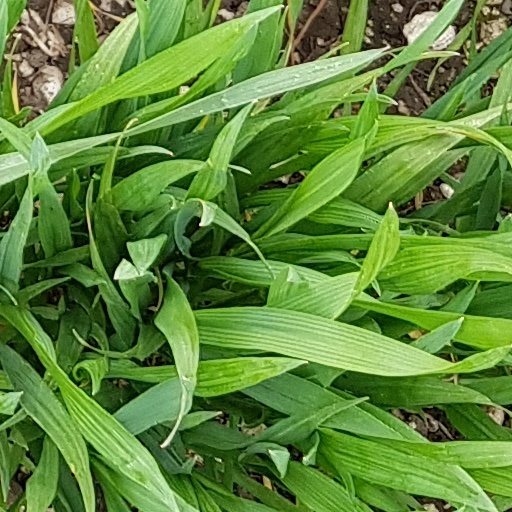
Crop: wheat